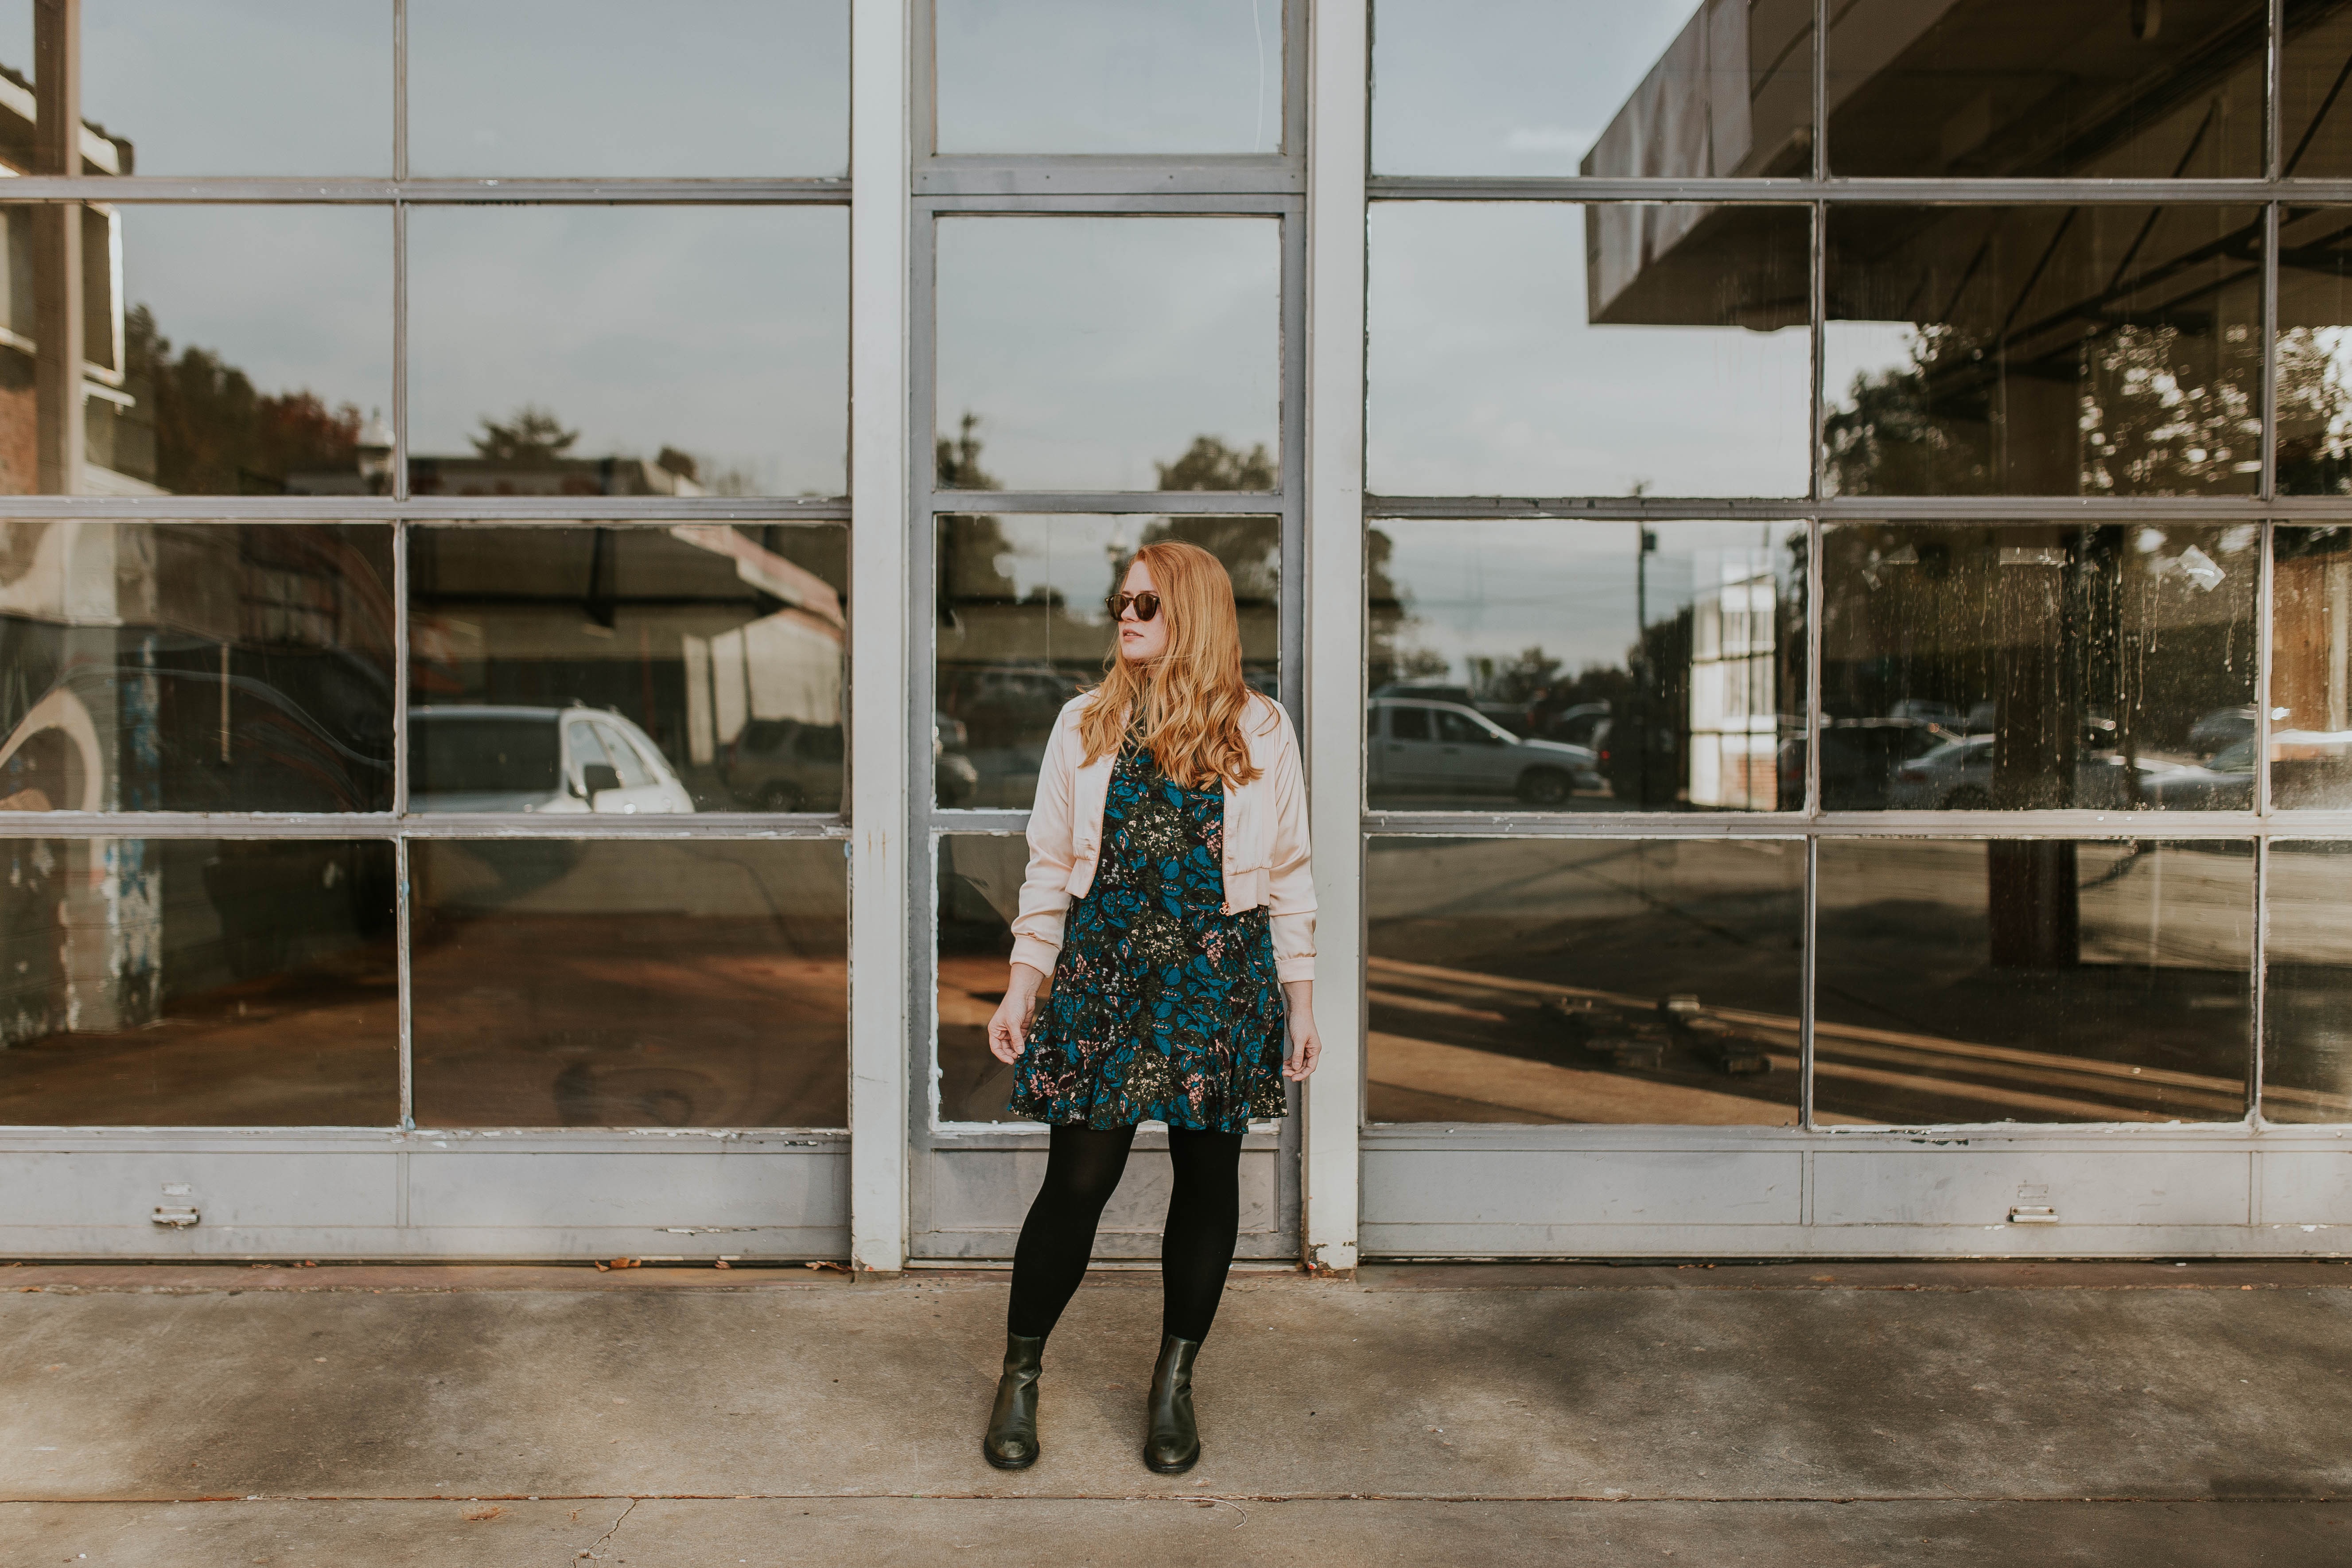
woman, female, standing, spring, fashion, lady, stand, design, photograph, image, tourist attraction